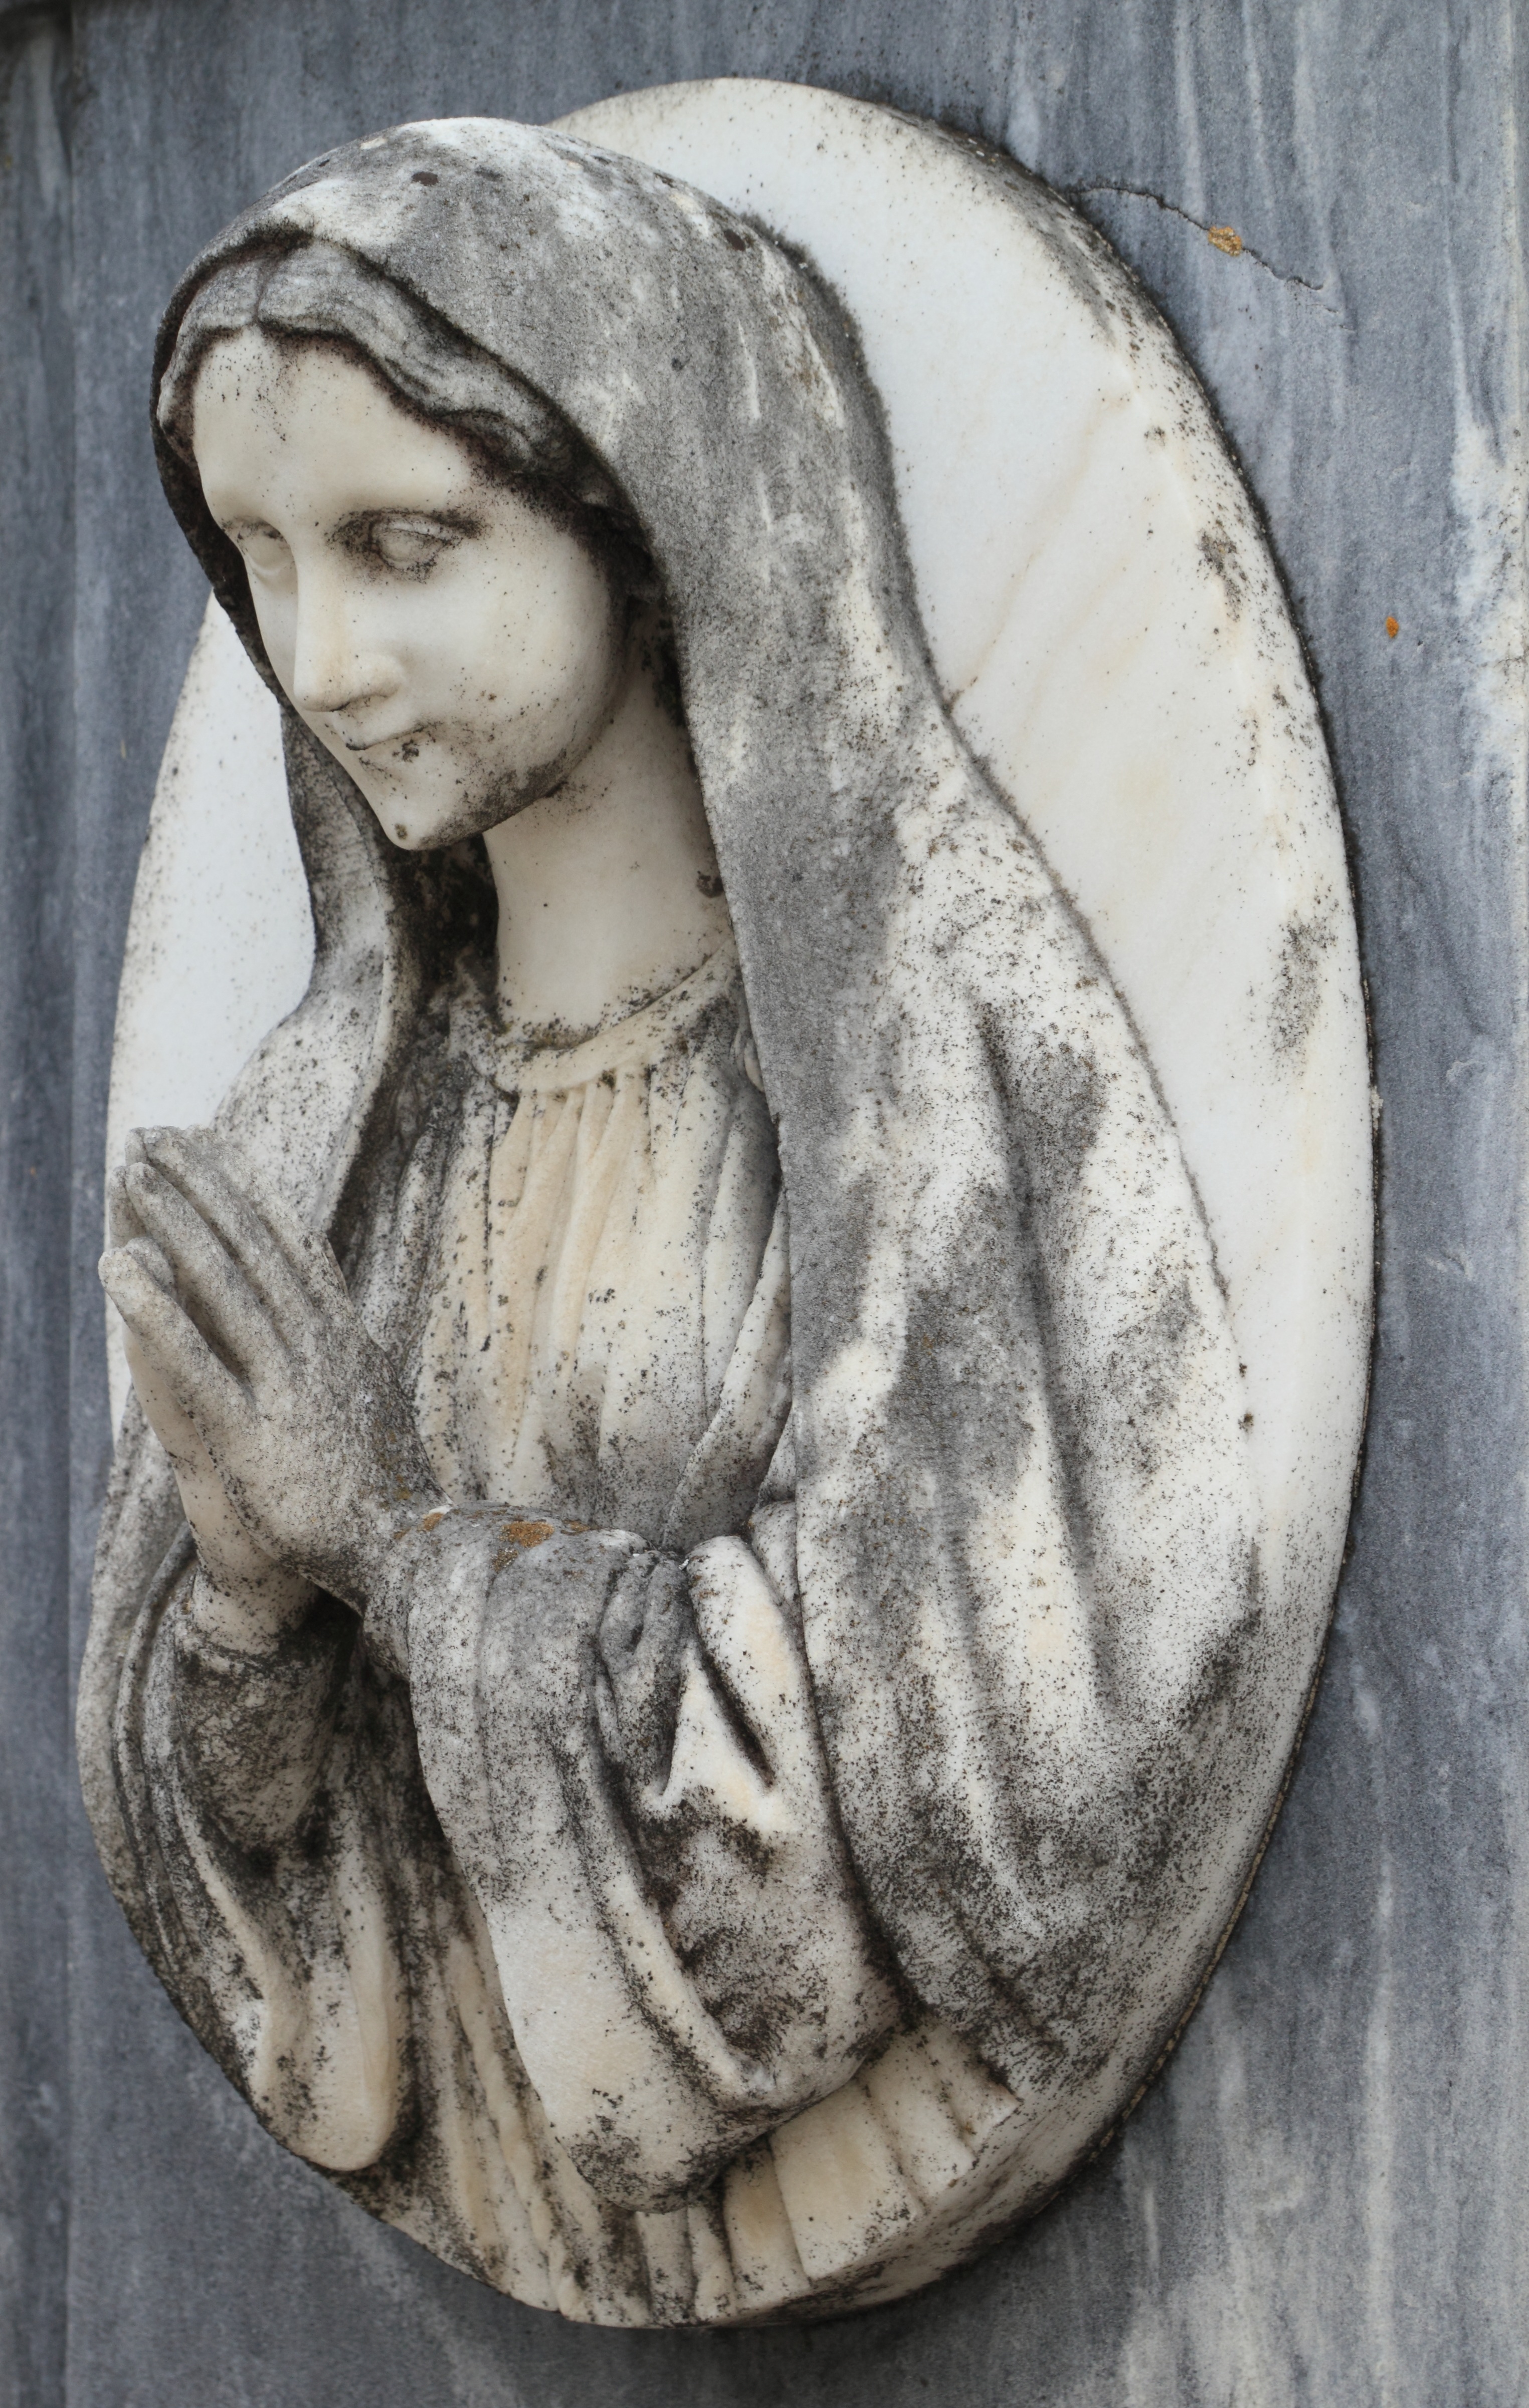
white, monument, statue, cemetery, grave, sculpture, graveyard, art, sketch, drawing, head, rip, portugal, carving, relief, ornaments, evora, stone carving, ancient history